Saint Paul Catholic Church (Grosse Pointe Farms, Michigan)

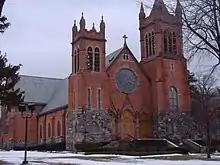
St. Paul Catholic Church

The present church building was designed by Harry J. Rill and was completed in 1899 at a cost of just over $23,000. The older frame structure was used as the parish hall until it was dismantled in 1914. The rectory was added in 1911, and the original portions of the school and convent buildings, designed by Smith, Hinchman & Grylls, were built in 1927. Additions to the school were completed in 1951 and 1953. The parish house, originally built around 1900 for former Detroit Mayor Alexander Lewis, was purchased by the parish in 1959.